Kentucky Rumbler

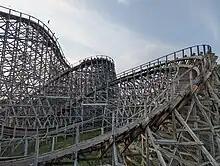
Kentucky Rumbler in 2023.

Between 2000 and 2005 many improvements were made and many features were added to the park. By the end of 2005, 40 rides had been added, including the new coaster the Wild Mouse, 500 campground spaces with modern amenities, renovated racing facilities, a water park and picnic pavilions.